Dean Beța

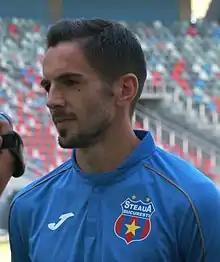
Dean Beța in 2020

Marian Dean Beța (born 11 May 1991) is a Romanian professional footballer who plays as a defender for Liga II club CSA Steaua București.